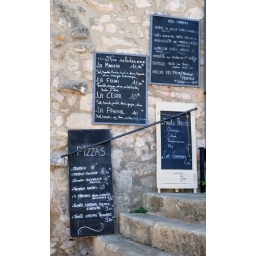
Menu signs against the wall outside a French restaurant